Poliedro de Caracas

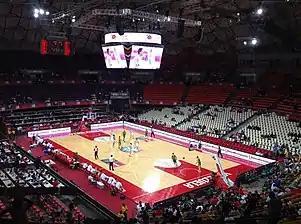
Inside view of the Poliedro de Caracas in 2013

The following is an incomplete list of the most famous artists who have performed at the Poliedro de Caracas: